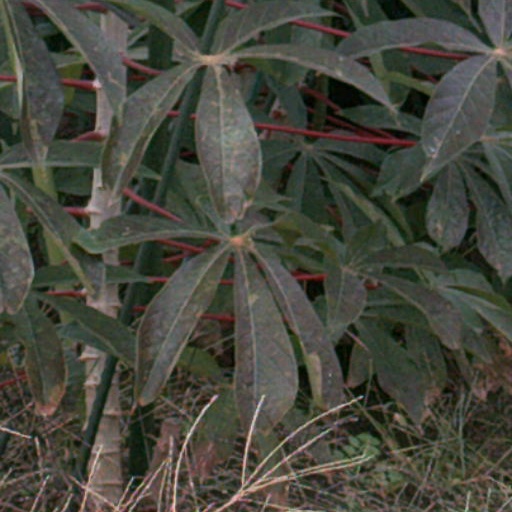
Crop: cassava